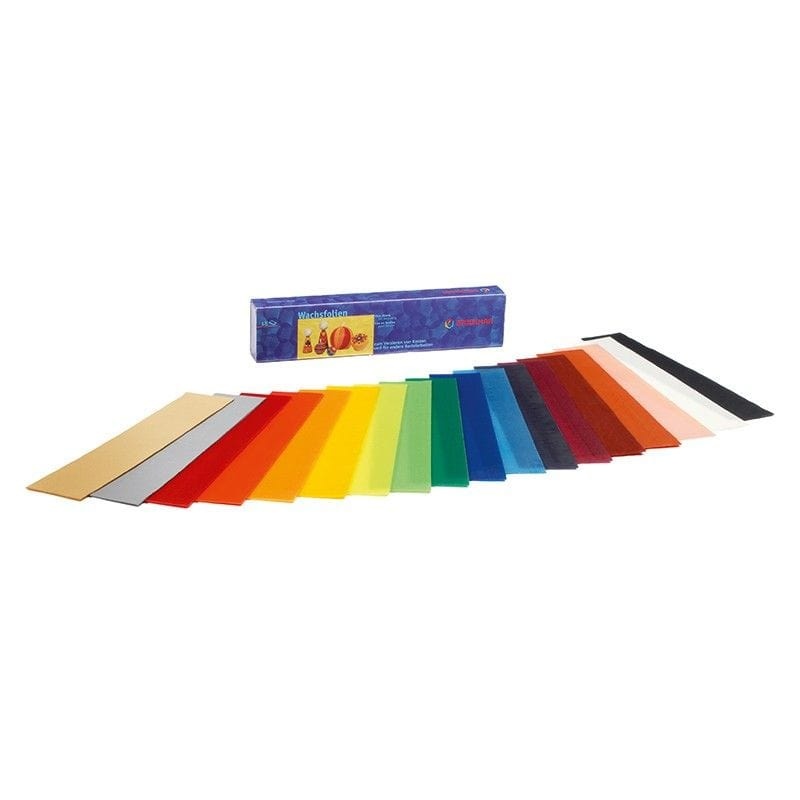
Stockmar Narrow Decorative Wax Sheets - Set of Eighteen Colors
Stockmar Decorative Wax Sheets are ideal for making special treasures and gifts out of boxes, picture frames, cans, glass, and of course - candles. Decorative Wax Sheets can be cut, kneaded, and shaped in many ways. They stick well on most surfaces. Paraffin candles should be rubbed clean before decorating. The cardboard box contains 18 sheets each measuring 7.8 x 1.5 x 0.04 inches (200x40x0.9 mm). Colors: 01 carmine red | 02 vermilion | 03 orange | 04 golden yellow | 05 lemon yellow | 06 yellow green | 07 green | 09 blue | 10 light blue | 11 blue violet | 12 red violet | 13 rust | 14 yellow brown | 15 black | 16 white | 24 pink | 25 gold | 26 silver
Brand: Fiddlehead Artisan Supply
Category: Arts & Entertainment > Hobbies & Creative Arts > Arts & Crafts > Art & Crafting Materials > Olfactory Arts Materials > Candle Making Materials > Raw Candle Wax > Paraffin